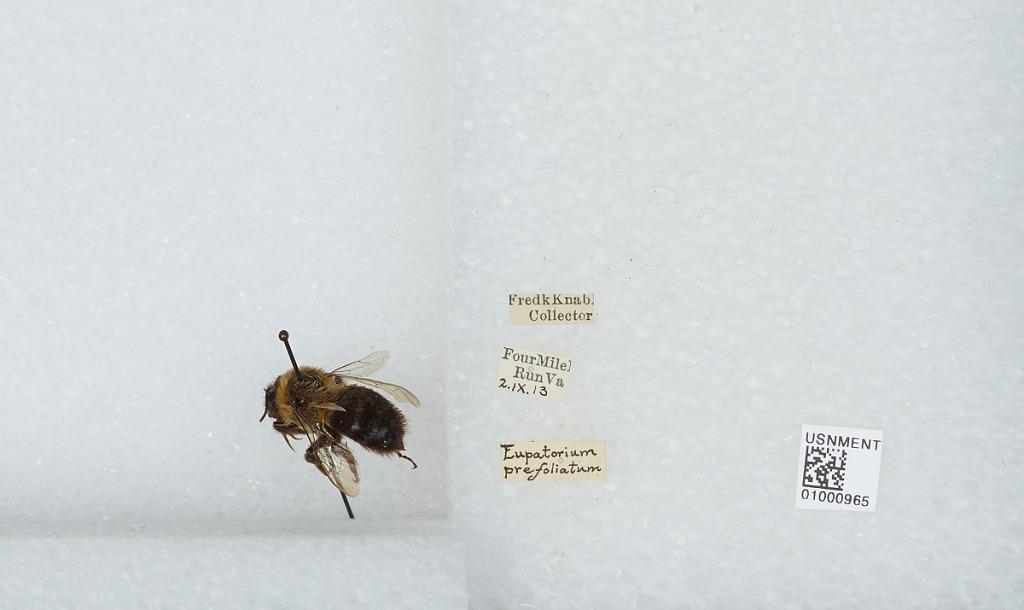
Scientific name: Bombus (Pyrobombus) impatiens Cresson
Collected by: F. Knall
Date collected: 1913-9-2
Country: United States
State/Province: Virginia
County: Arlington
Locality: Four Mile Run
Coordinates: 38.8622, -77.1169